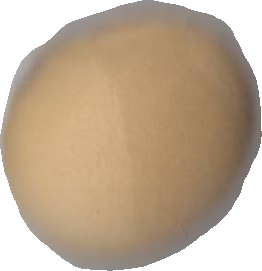
Variety: Dega